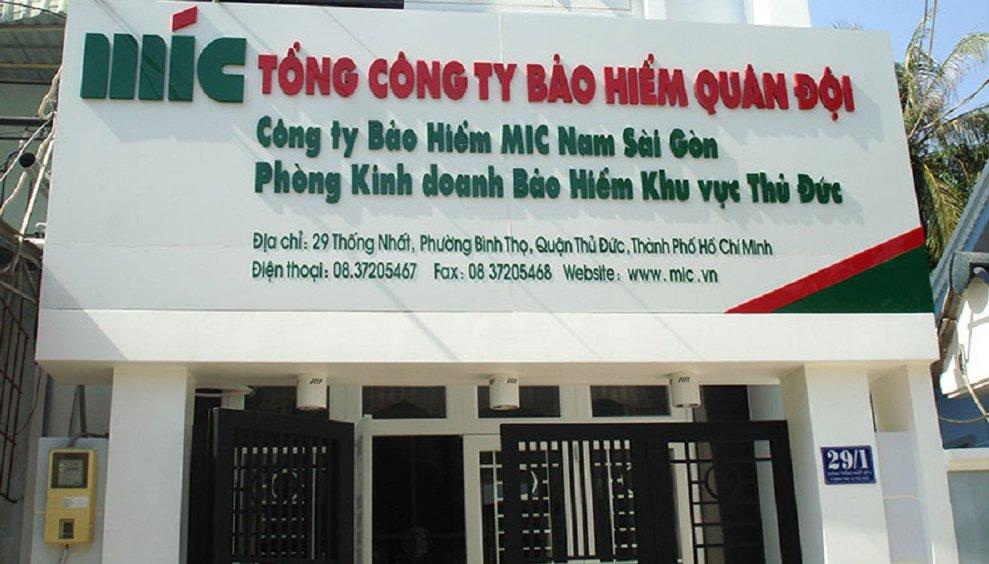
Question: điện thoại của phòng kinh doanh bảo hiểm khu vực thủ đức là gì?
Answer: điện thoại của phòng kinh doanh bảo hiểm khu vực thủ đức là 08 37 205 467